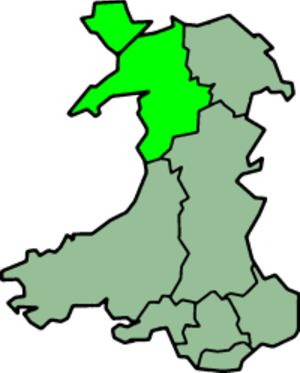
Le Gwynedd est une région du pays de Galles, dont le nom est tiré d'un ancien royaume médiéval ; le royaume de Gwynedd. Elle fut créée en 1974 et fit partie de l'une des huit régions administratives du pays de Galles. Bien qu'elle figure parmi les plus grandes quant à la superficie, elle est pourtant l'une des moins peuplées. Comme une bonne partie de la population y parle gallois, elle est devenue le centre d'un mouvement nationaliste, le Plaid Cymru.